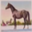
Label: horse